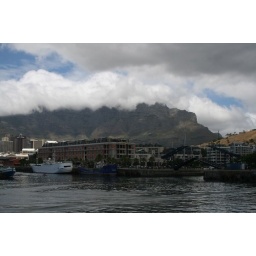
Table mountain covered in clouds